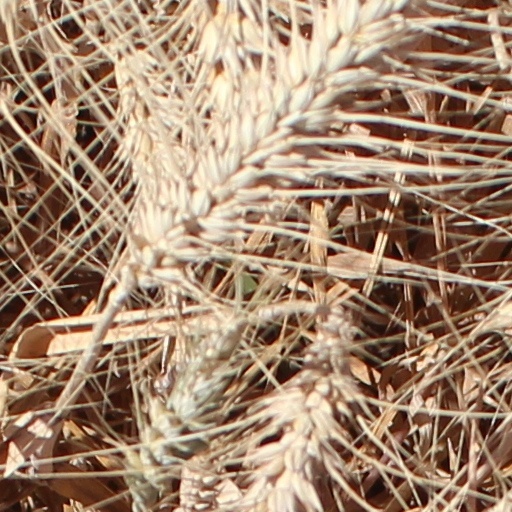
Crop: wheat